Whitechapel

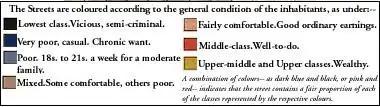

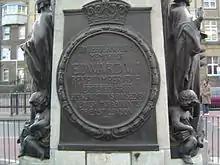
Plaque commemorating King Edward VII, with the inscription "erected with subscriptions raised by Jewish inhabitants of East London 1911"

William Booth began his "Christian Revival Society", preaching the gospel in a tent, erected in the "Friends Burial Ground", Thomas Street, Whitechapel, in 1865. Others joined his "Christian Mission", and on 7 August 1878 the Salvation Army was formed at a meeting held at 272 Whitechapel Road. A statue commemorates both his mission and his work in helping the poor.